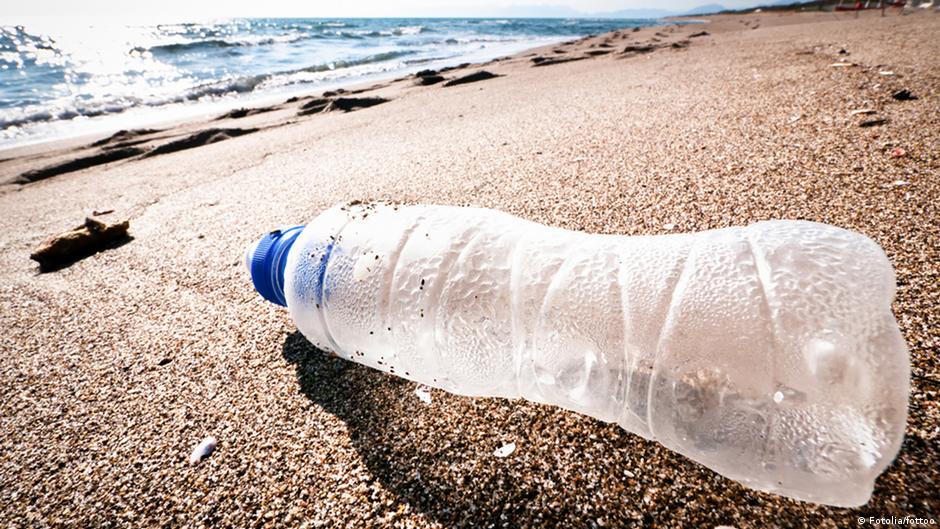
Label: plastic